Murder of Rikki Neave

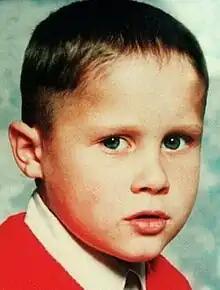

Rikki Neave was a six-year-old boy who was murdered on 28 November 1994 by a 13-year-old boy, James Watson, in Peterborough, England. In 1996, his abusive mother, Ruth Neave, was tried and acquitted of his murder. Watson was convicted of the murder in 2022 after new DNA evidence was found.